Campi, Haute-Corse

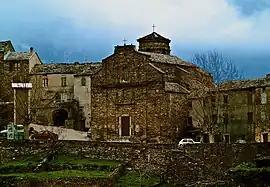
Chapel of San Cervone

Campi is a commune in the Haute-Corse department of France on the island of Corsica.